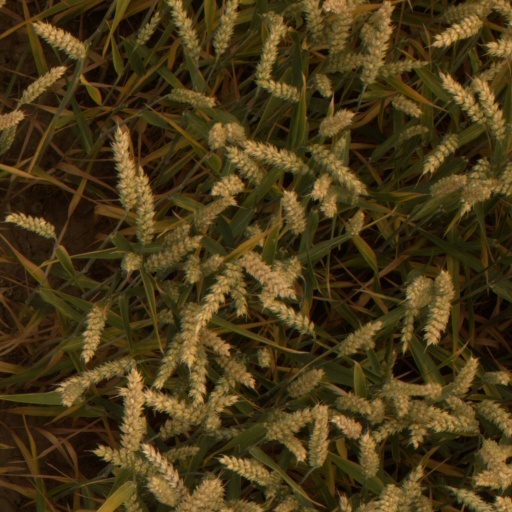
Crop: wheat